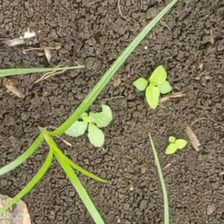
Weed species: Lavhala_(Cyperus_Rotundus)